Karel Holle

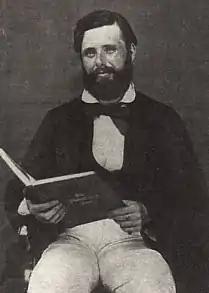

Karel Frederik Holle (9 October 1829 in Amsterdam, Netherlands – 3 May 1896 in Buitenzorg, Dutch East Indies) was a 19-century Dutch colonial administrator in the Dutch East Indies.